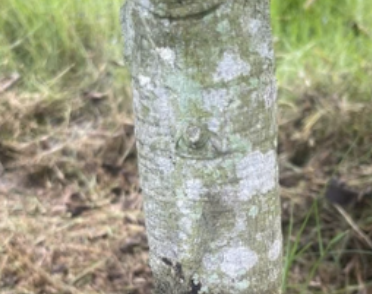
Label: pink_disease